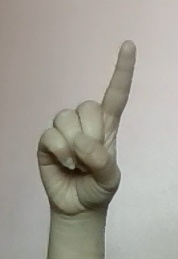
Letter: bb